Punk subculture

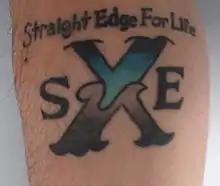
A straight edge tattoo

Two dance styles associated with punk are pogo dancing and moshing. The pogo is a dance in which the dancers jump up and down, while either remaining on the spot or moving around; the dance takes its name from its resemblance to the use of a pogo stick, especially in a common version of the dance, where an individual keeps their torso stiff, their arms rigid, and their legs close together. Pogo dancing is closely associated with punk rock and is a precursor to moshing. Moshing or slamdancing is a style of dance where participants push or slam into each other, typically during a live music show. It is usually associated with "aggressive" music genres, such as hardcore punk and thrash metal. Stage diving and crowd surfing were originally associated with protopunk bands such as The Stooges, and have appeared at punk, metal, and rock concerts. Ska punk promoted an updated version of skanking. Hardcore dancing is a later development influenced by all of the above-mentioned styles. Psychobillies prefer to "wreck", a form of slam dancing that involves people punching each other in the chest and arms as they move around the circle pit.